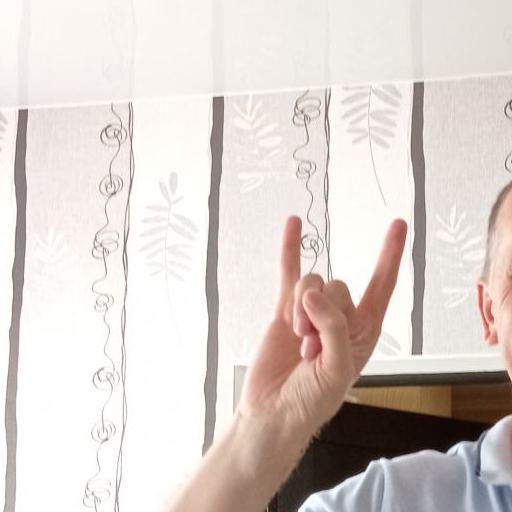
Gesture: rock